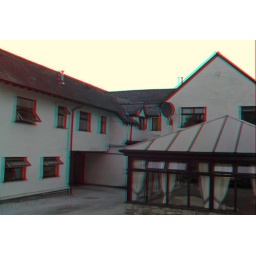
Ruthin Wales in anaglyph 3D stereo red blue glasses to view